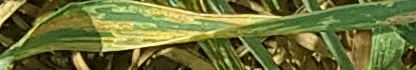
Label: Wheat___Yellow_Rust